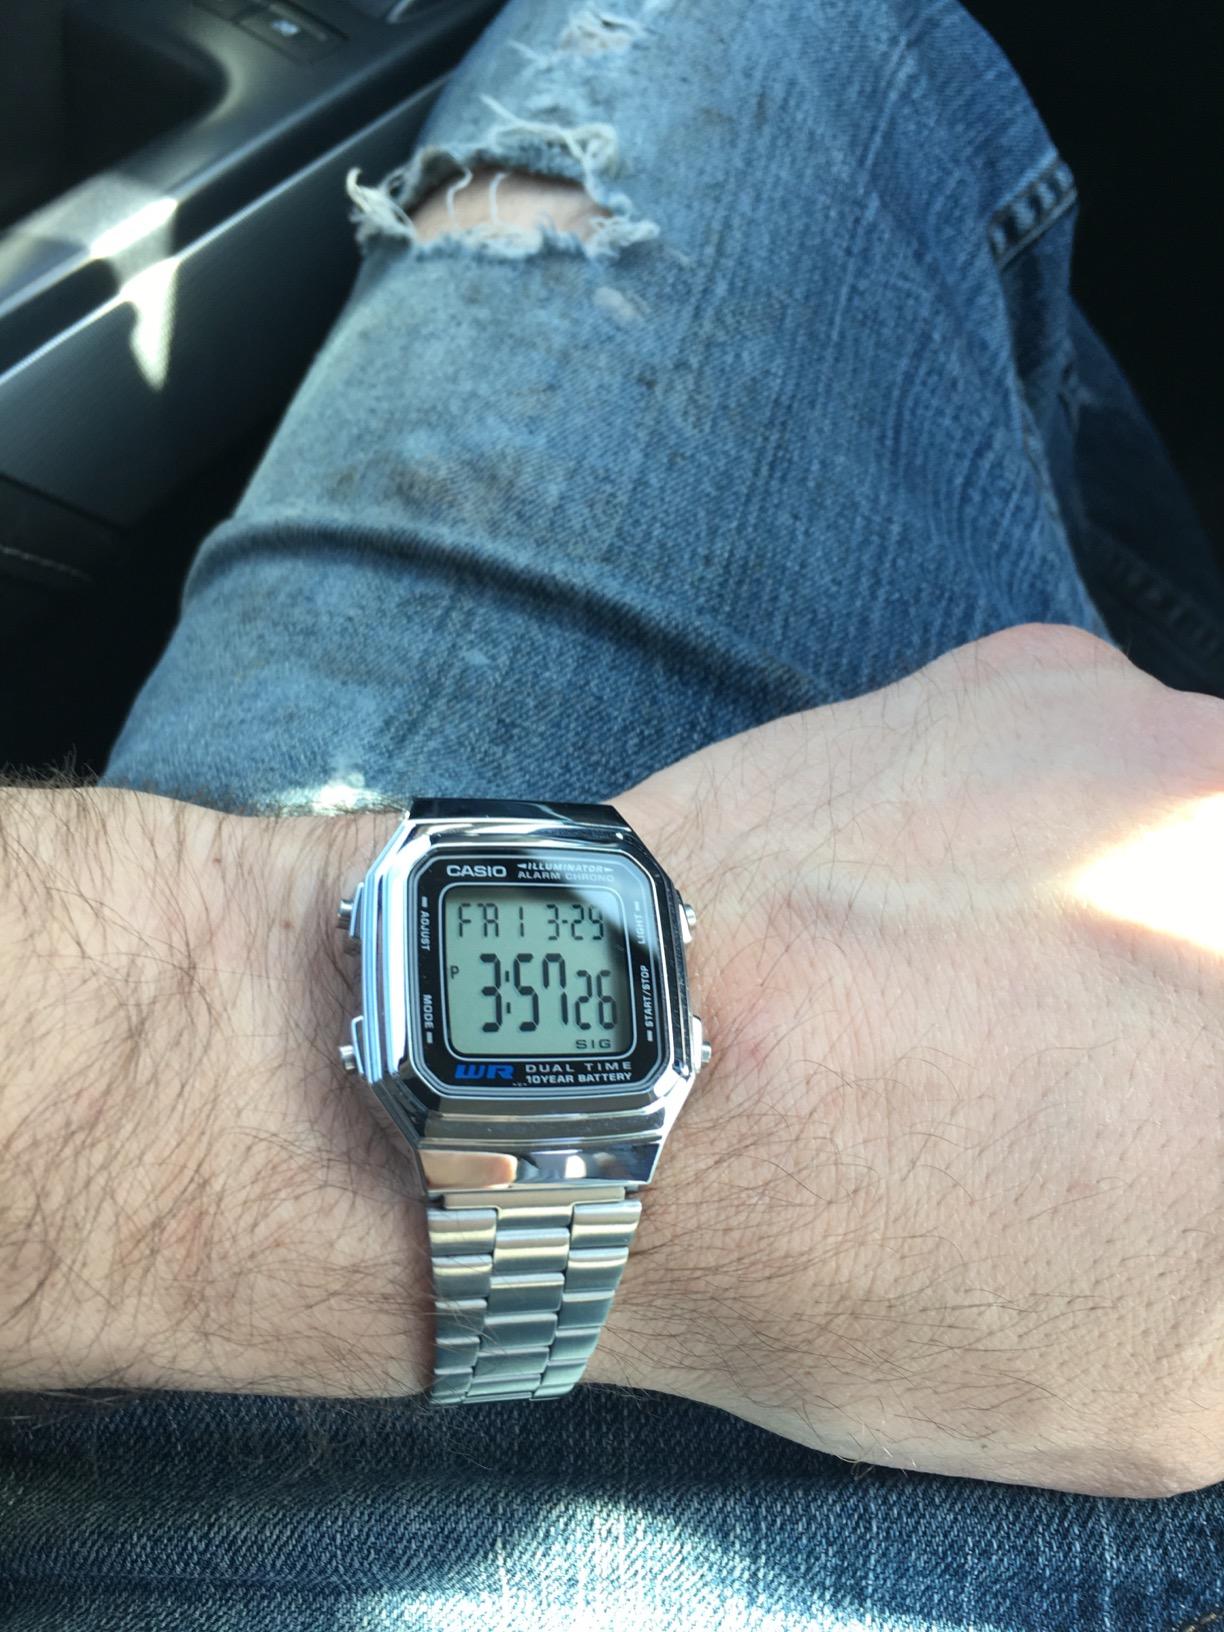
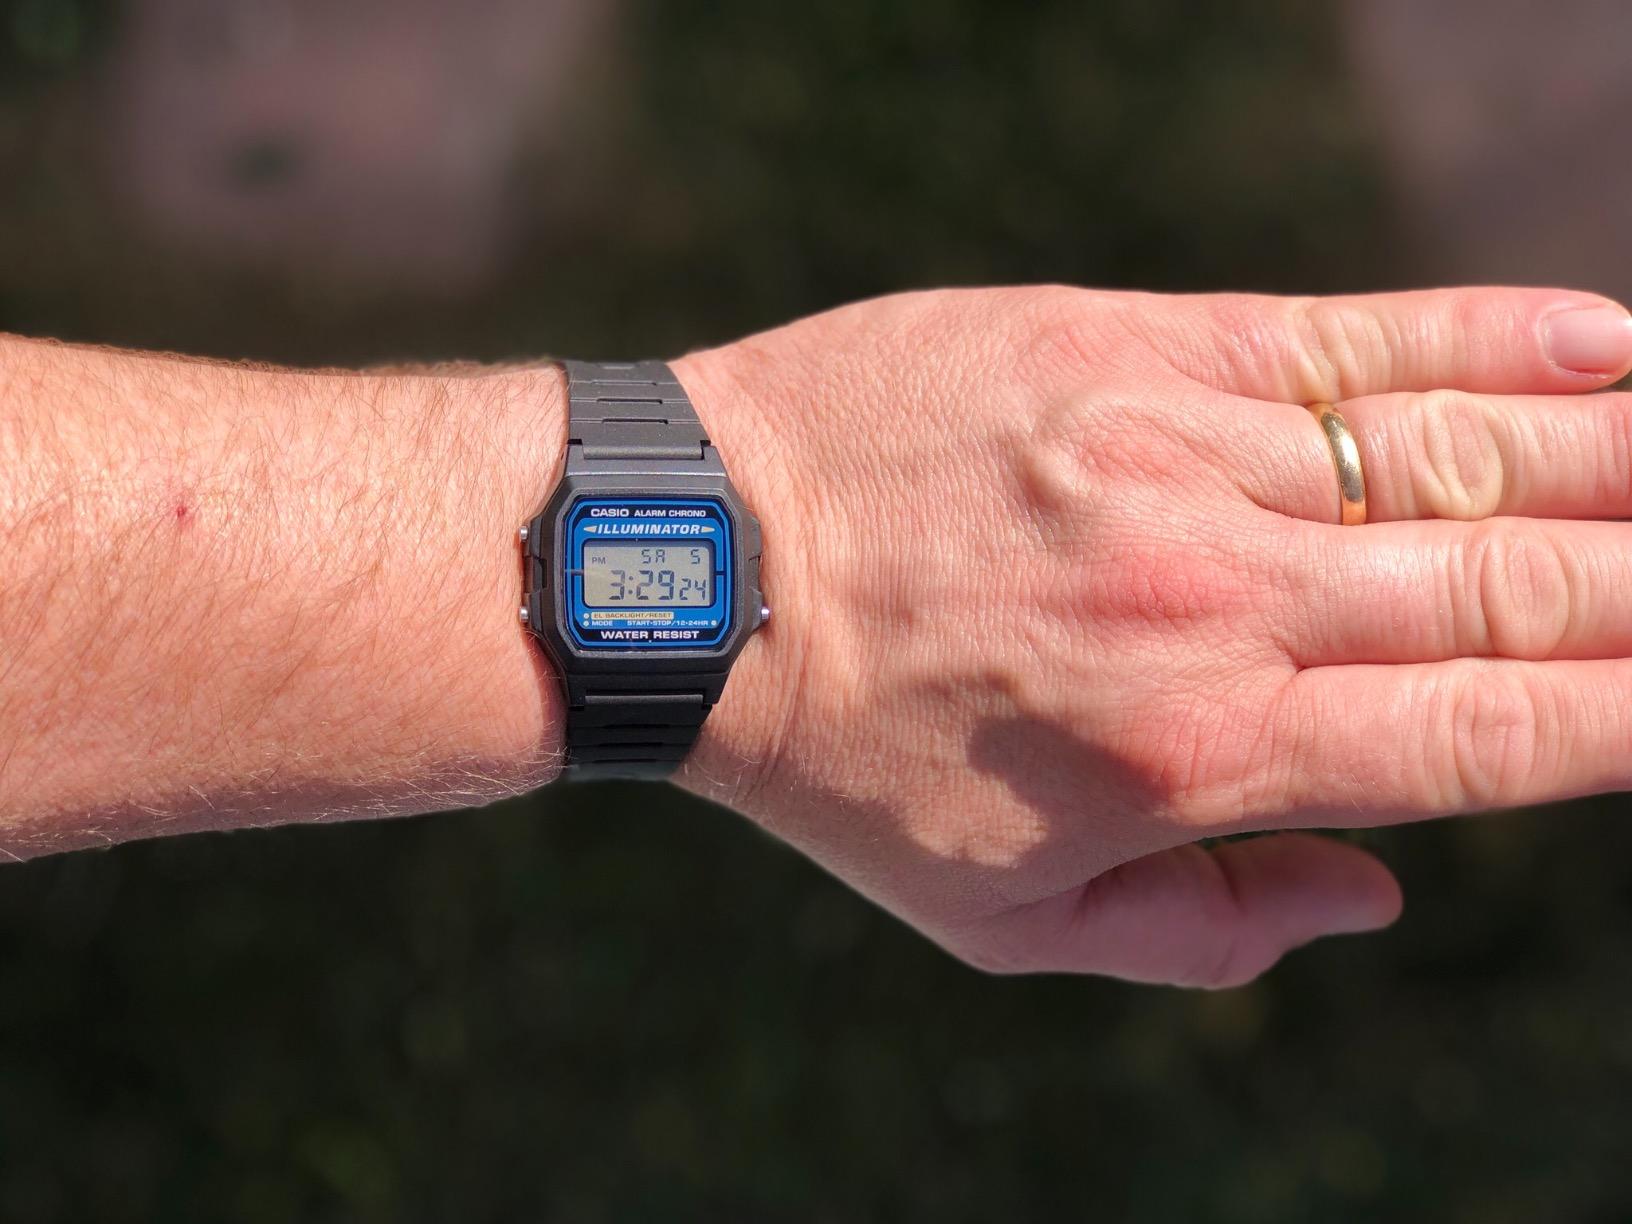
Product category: accessories_watch
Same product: no